Del Bjork

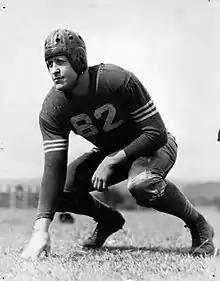
Bjork, 1935, University of Oregon

Delbert Leonard Bjork (June 27, 1914 – August 26, 1988) was an American professional football tackle who played collegiately for the University of Oregon from 1934 to 1936 and for the Chicago Bears of the National Football League (NFL) in 1937 and 1938.